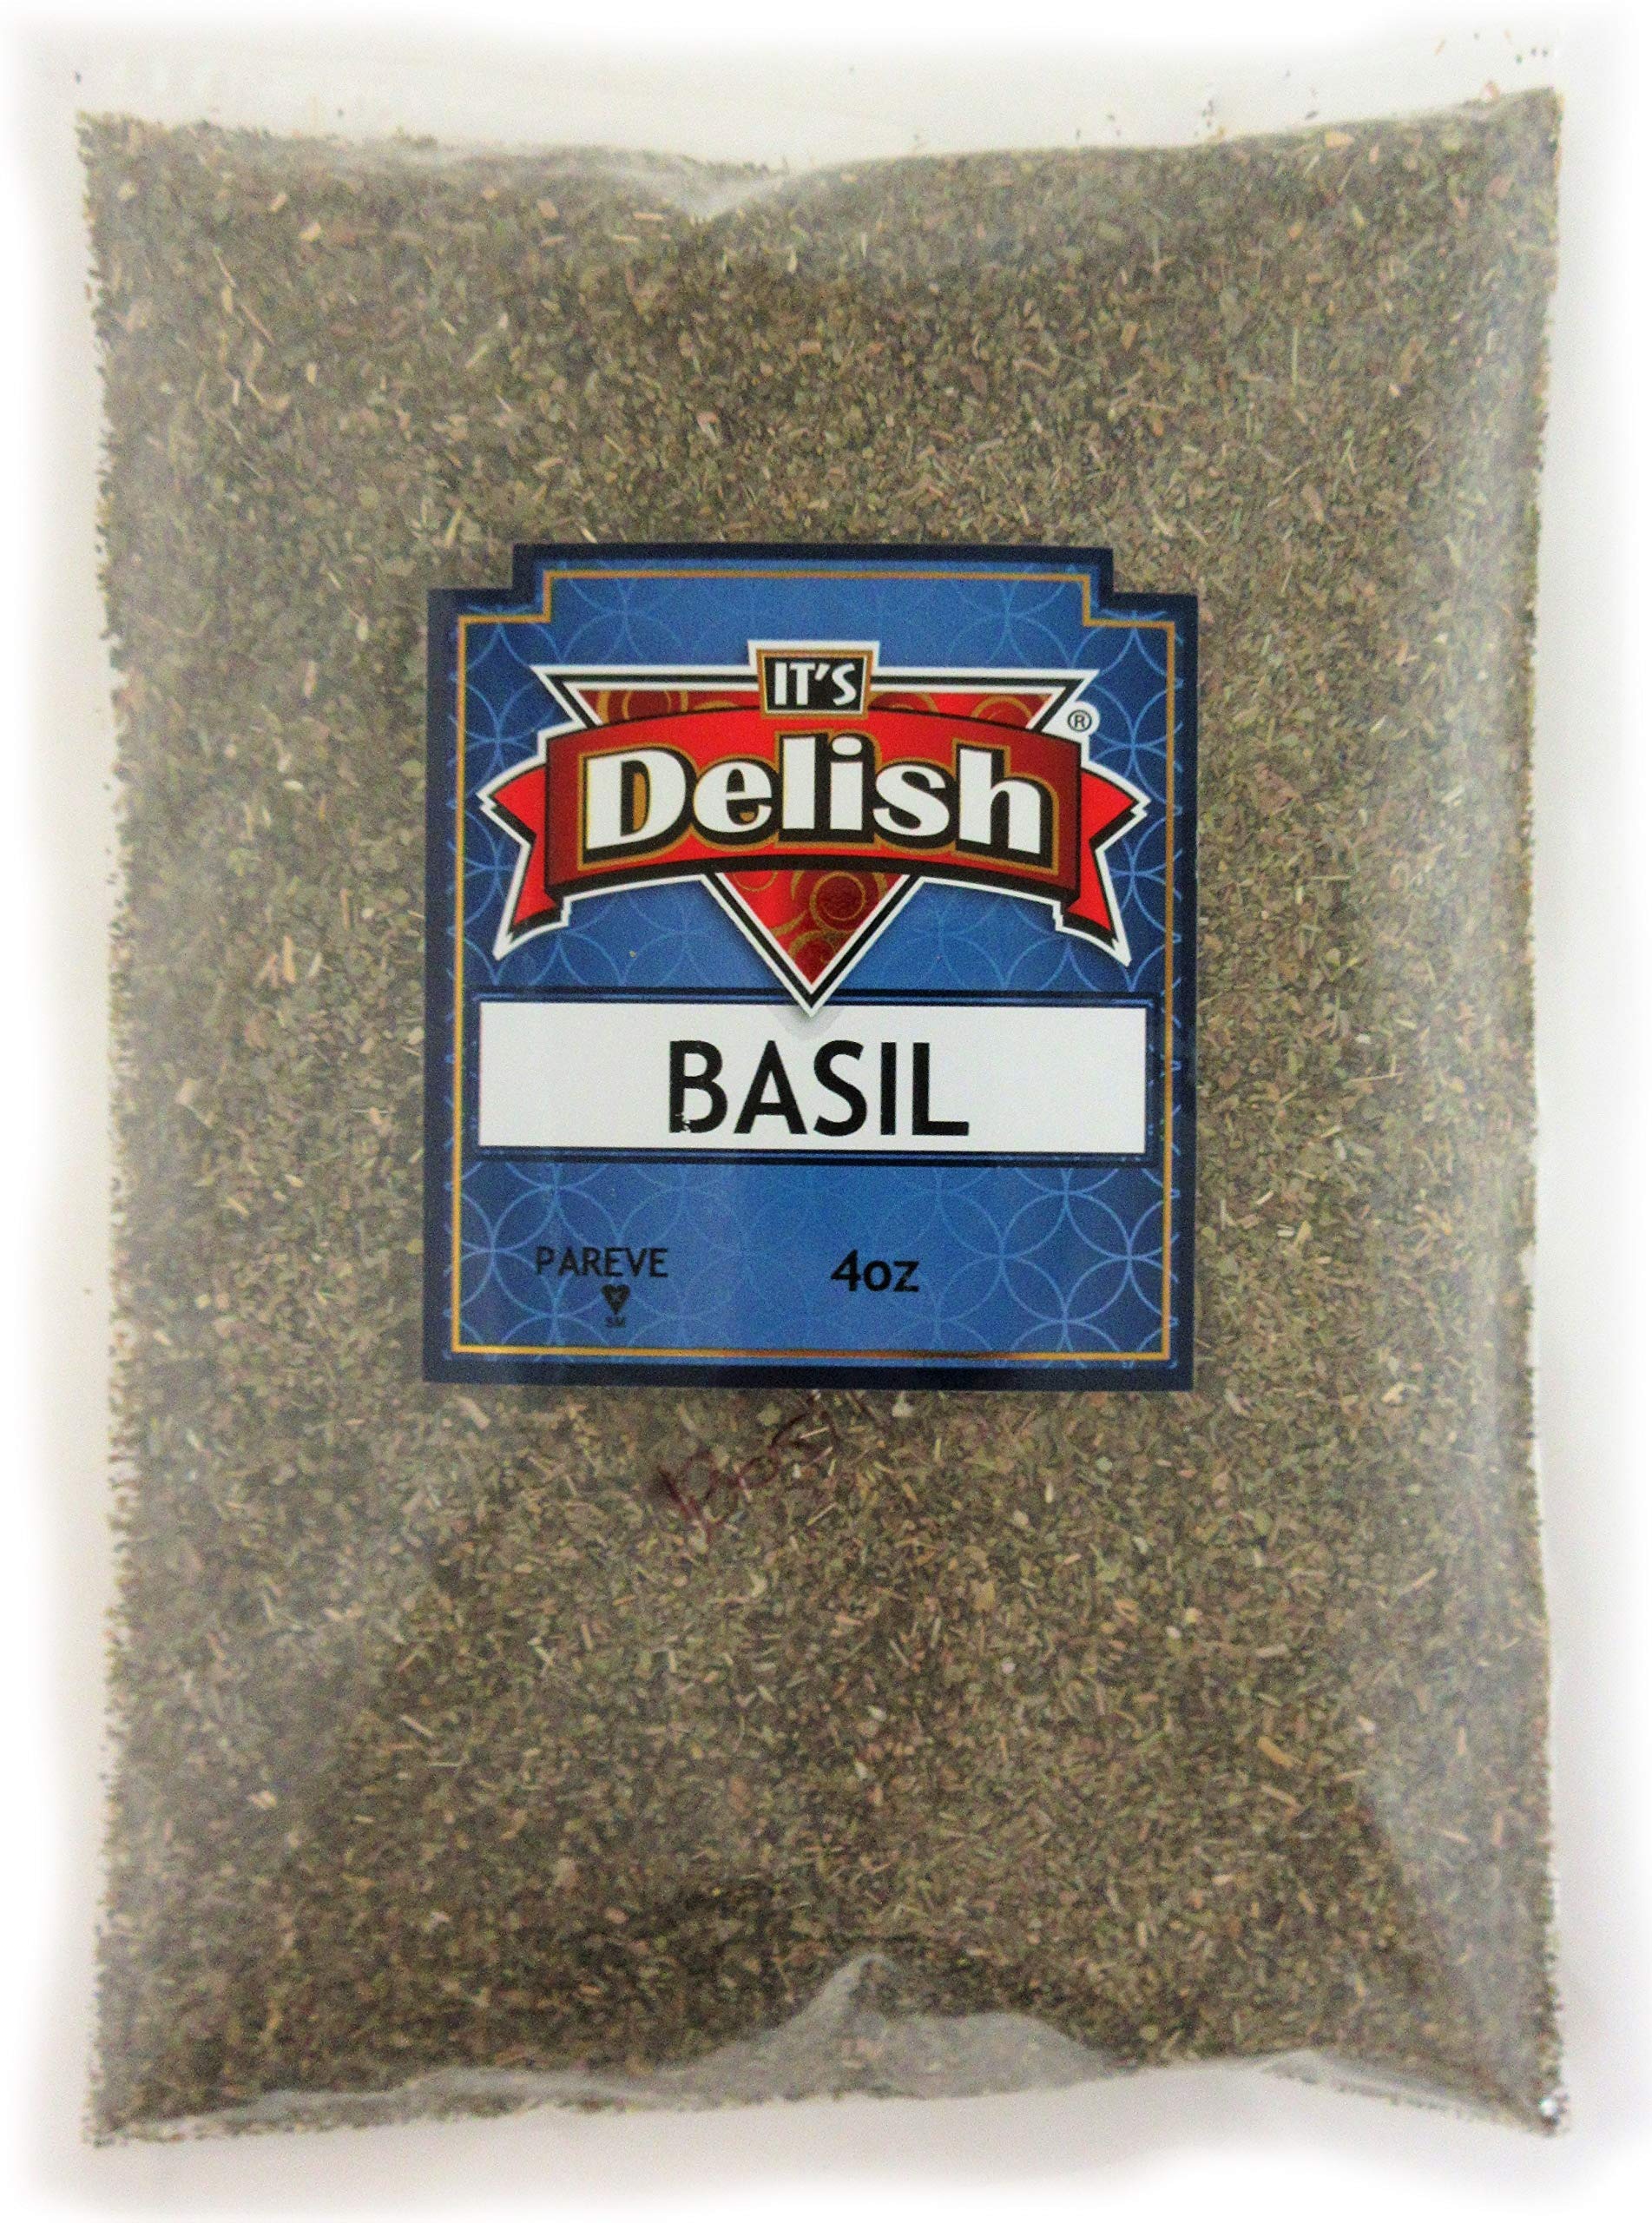
Item Name: It's Delish HERB
Value: nan
Unit: None

Price: 12.99